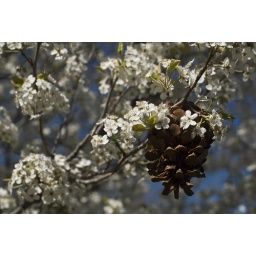
pine cone flower tree - one and only in the world